Ready 2 Rumble Boxing

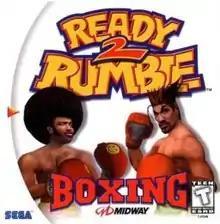
North American Dreamcast cover art

Ready 2 Rumble Boxing is a boxing video game developed by Midway Studios San Diego and published by Midway in September 1999 for the Dreamcast. Ports for Nintendo 64 and PlayStation were developed by Point of View and released in November 1999 alongside a separate version for Game Boy Color by Crawfish Interactive. The success of the Dreamcast version led to it becoming one of the few Sega All Stars titles.